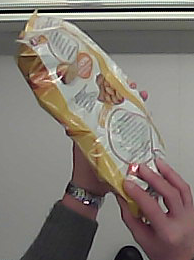
Product: lays_classic